Reboot

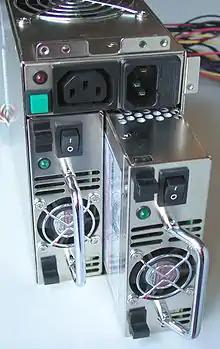
Redundant power supplies in a computer system reduce the risk of an unexpected loss of power.

Unexpected loss of power for any reason (including power outage, power supply failure or depletion of battery on a mobile device) forces the system user to perform a cold boot once the power is restored. Some BIOSes have an option to automatically boot the system after a power failure. An uninterruptible power supply (UPS), backup battery or redundant power supply can prevent such circumstances.